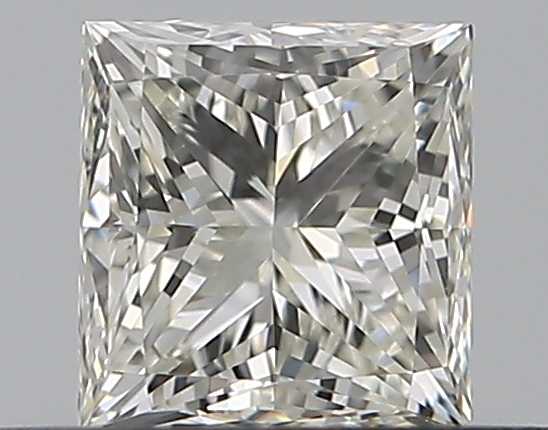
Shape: princess
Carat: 0.5
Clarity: VVS2
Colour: J
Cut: GD
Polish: EX
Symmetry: VG
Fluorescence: N
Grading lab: GIA
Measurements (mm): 4.26 x 4.06 x 3.12